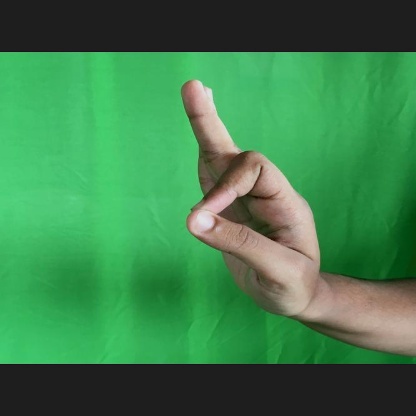
Mudra: Aralam